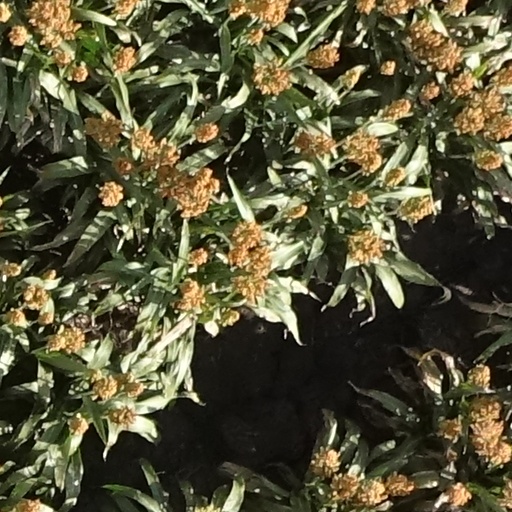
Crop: sorghum